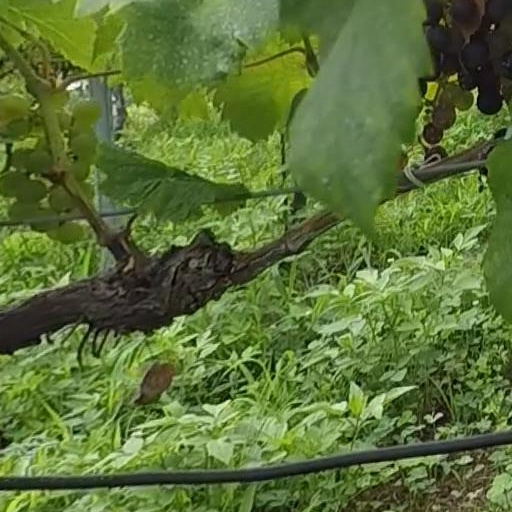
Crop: grape